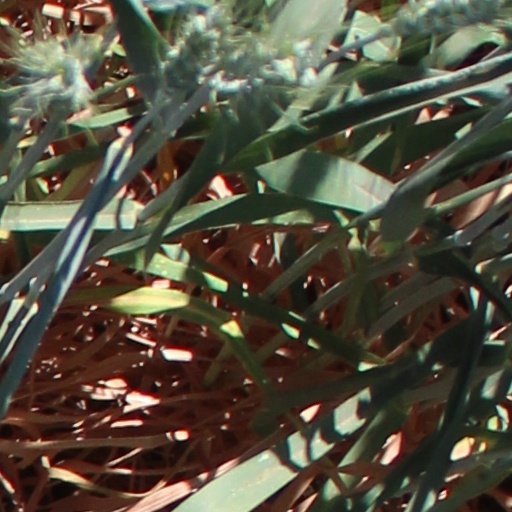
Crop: wheat